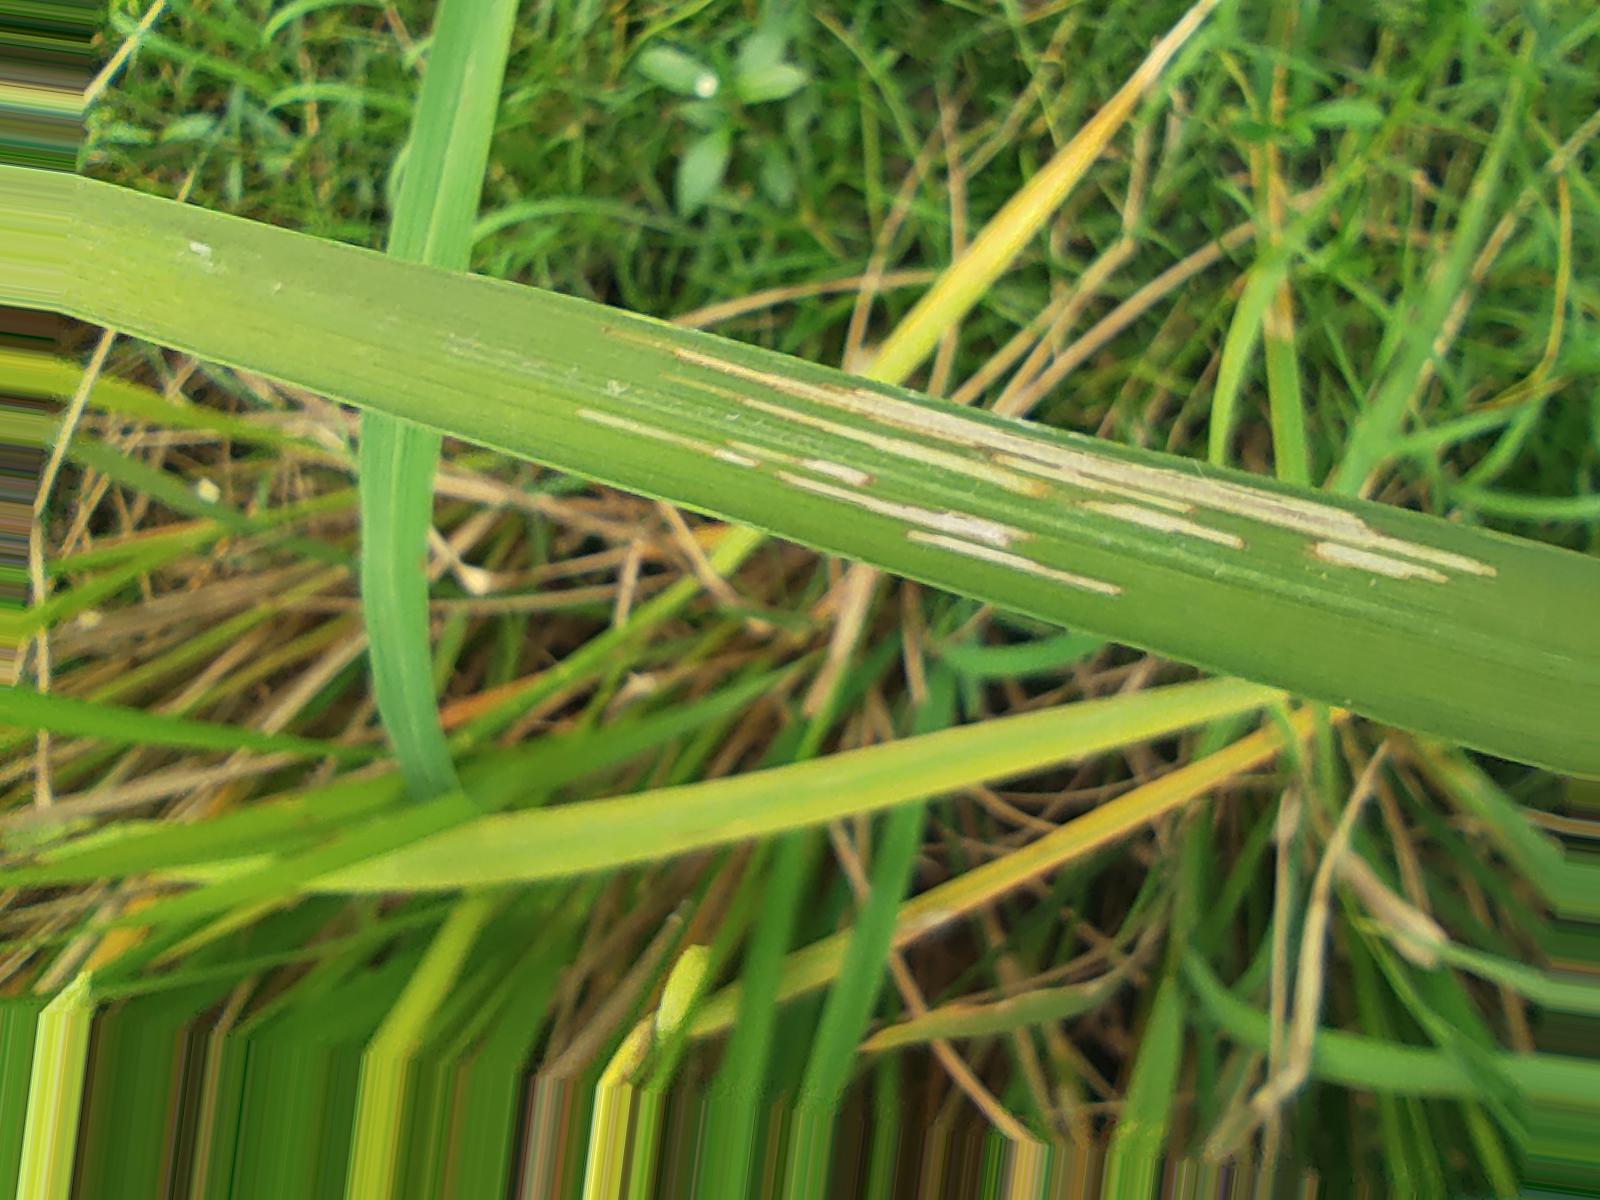
Nhãn: Sâu gai ( Hispa )